Queen's Personal New Zealand Flag

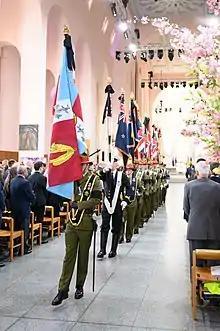
The Queen's Personal Flag for New Zealand being paraded at the State Memorial Service for Elizabeth II in 2022

The flag was flown on any building in which the Queen was in residence and by a ship transporting the Queen in New Zealand waters. It was also flown whilst the Queen was attending a state or public function, and it could be seen above the saluting base at military parades and open air gatherings when she was present. It was also broken when the Queen set foot on board one of Her Majesty's New Zealand Ships. When flown with the New Zealand Flag, the Queen's Personal Flag for New Zealand took the position of honour.